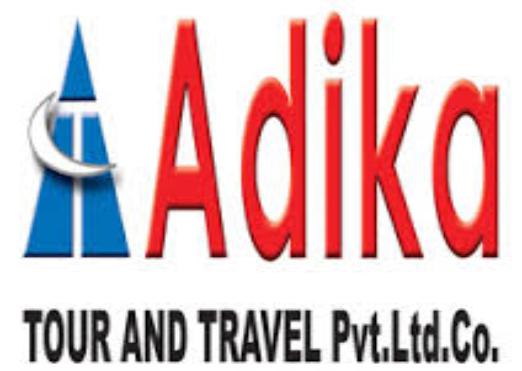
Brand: adika
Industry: Leisure